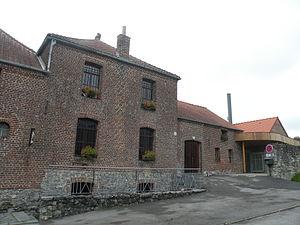
Musée de la Faïence et de la Poterie de Ferrière-la-Petite
Cet article recense une partie des monuments historiques du Nord, en France.